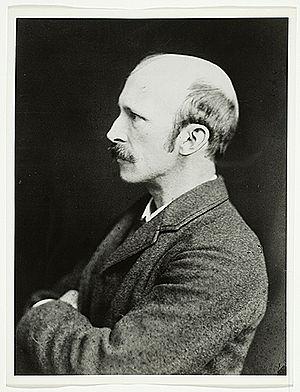
Abbott Handerson Thayer est un peintre américain. Il fut l'élève de Jean-Léon Gérôme de l'École des beaux-arts de Paris et devint un membre de la Society of American Artists, de la National Academy of Design, et de la Royal Academy of San Luca de Rome. Il est connu pour ses tableaux Les Sœurs, Virgin Enthroned, Caritas, In Memoriam, Robert Louis Stevenson et Portrait of a Young Woman, ses portraits, ses paysages et ses représentations d'animaux.